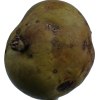
Label: pear